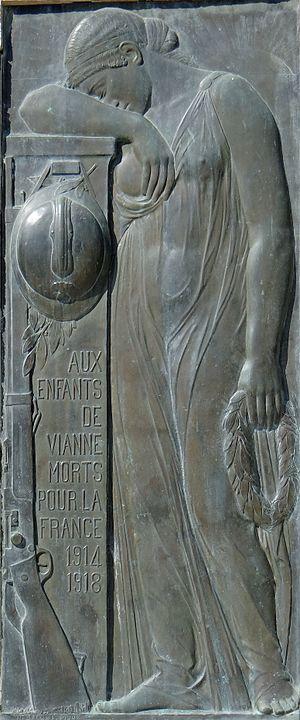
Vianne - Monument aux morts
Vianne est une commune du Sud-Ouest de la France, située dans le département de Lot-et-Garonne.
Daniel-Joseph Bacqué est un sculpteur français.